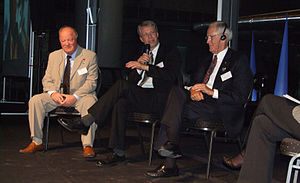
Igor Volk
OK-GLI test pilot Kosmonaut Igor Volk, Europæisk Astronaut Thomas Reiter, U.S. Astronaut Charlie Duke
Igor Petrovitj Volk var en kosmonaut og testpilot i Sovjetunionen.